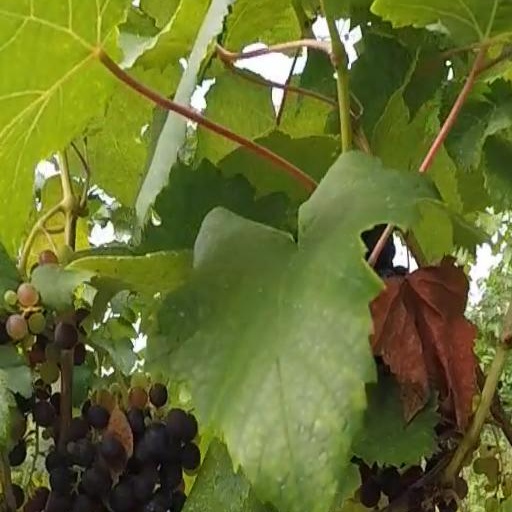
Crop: grape